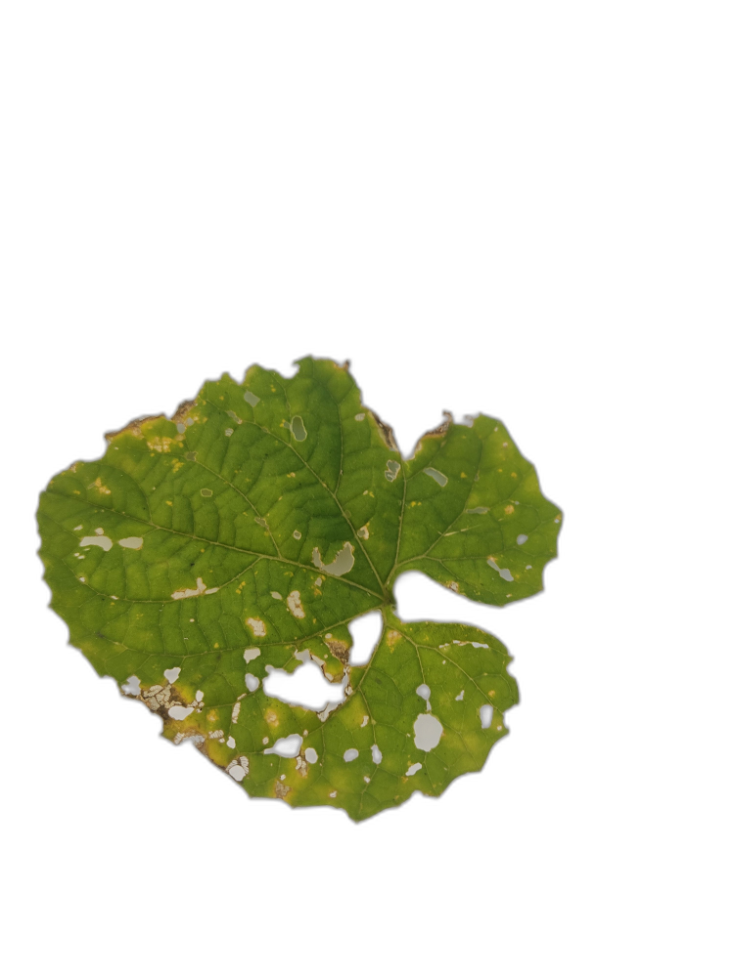
Crop: Zucchini
Label: Angular_Leaf_Spot